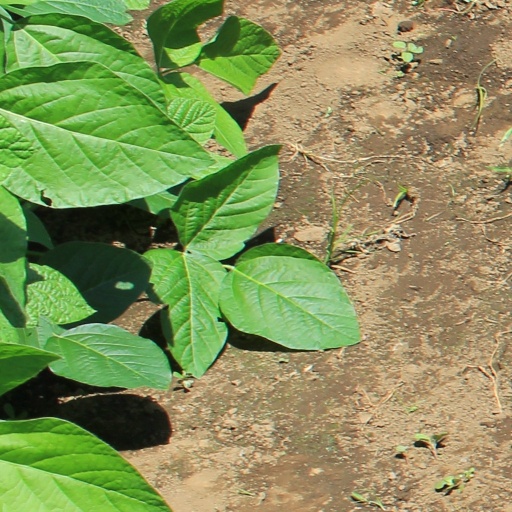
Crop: soybean